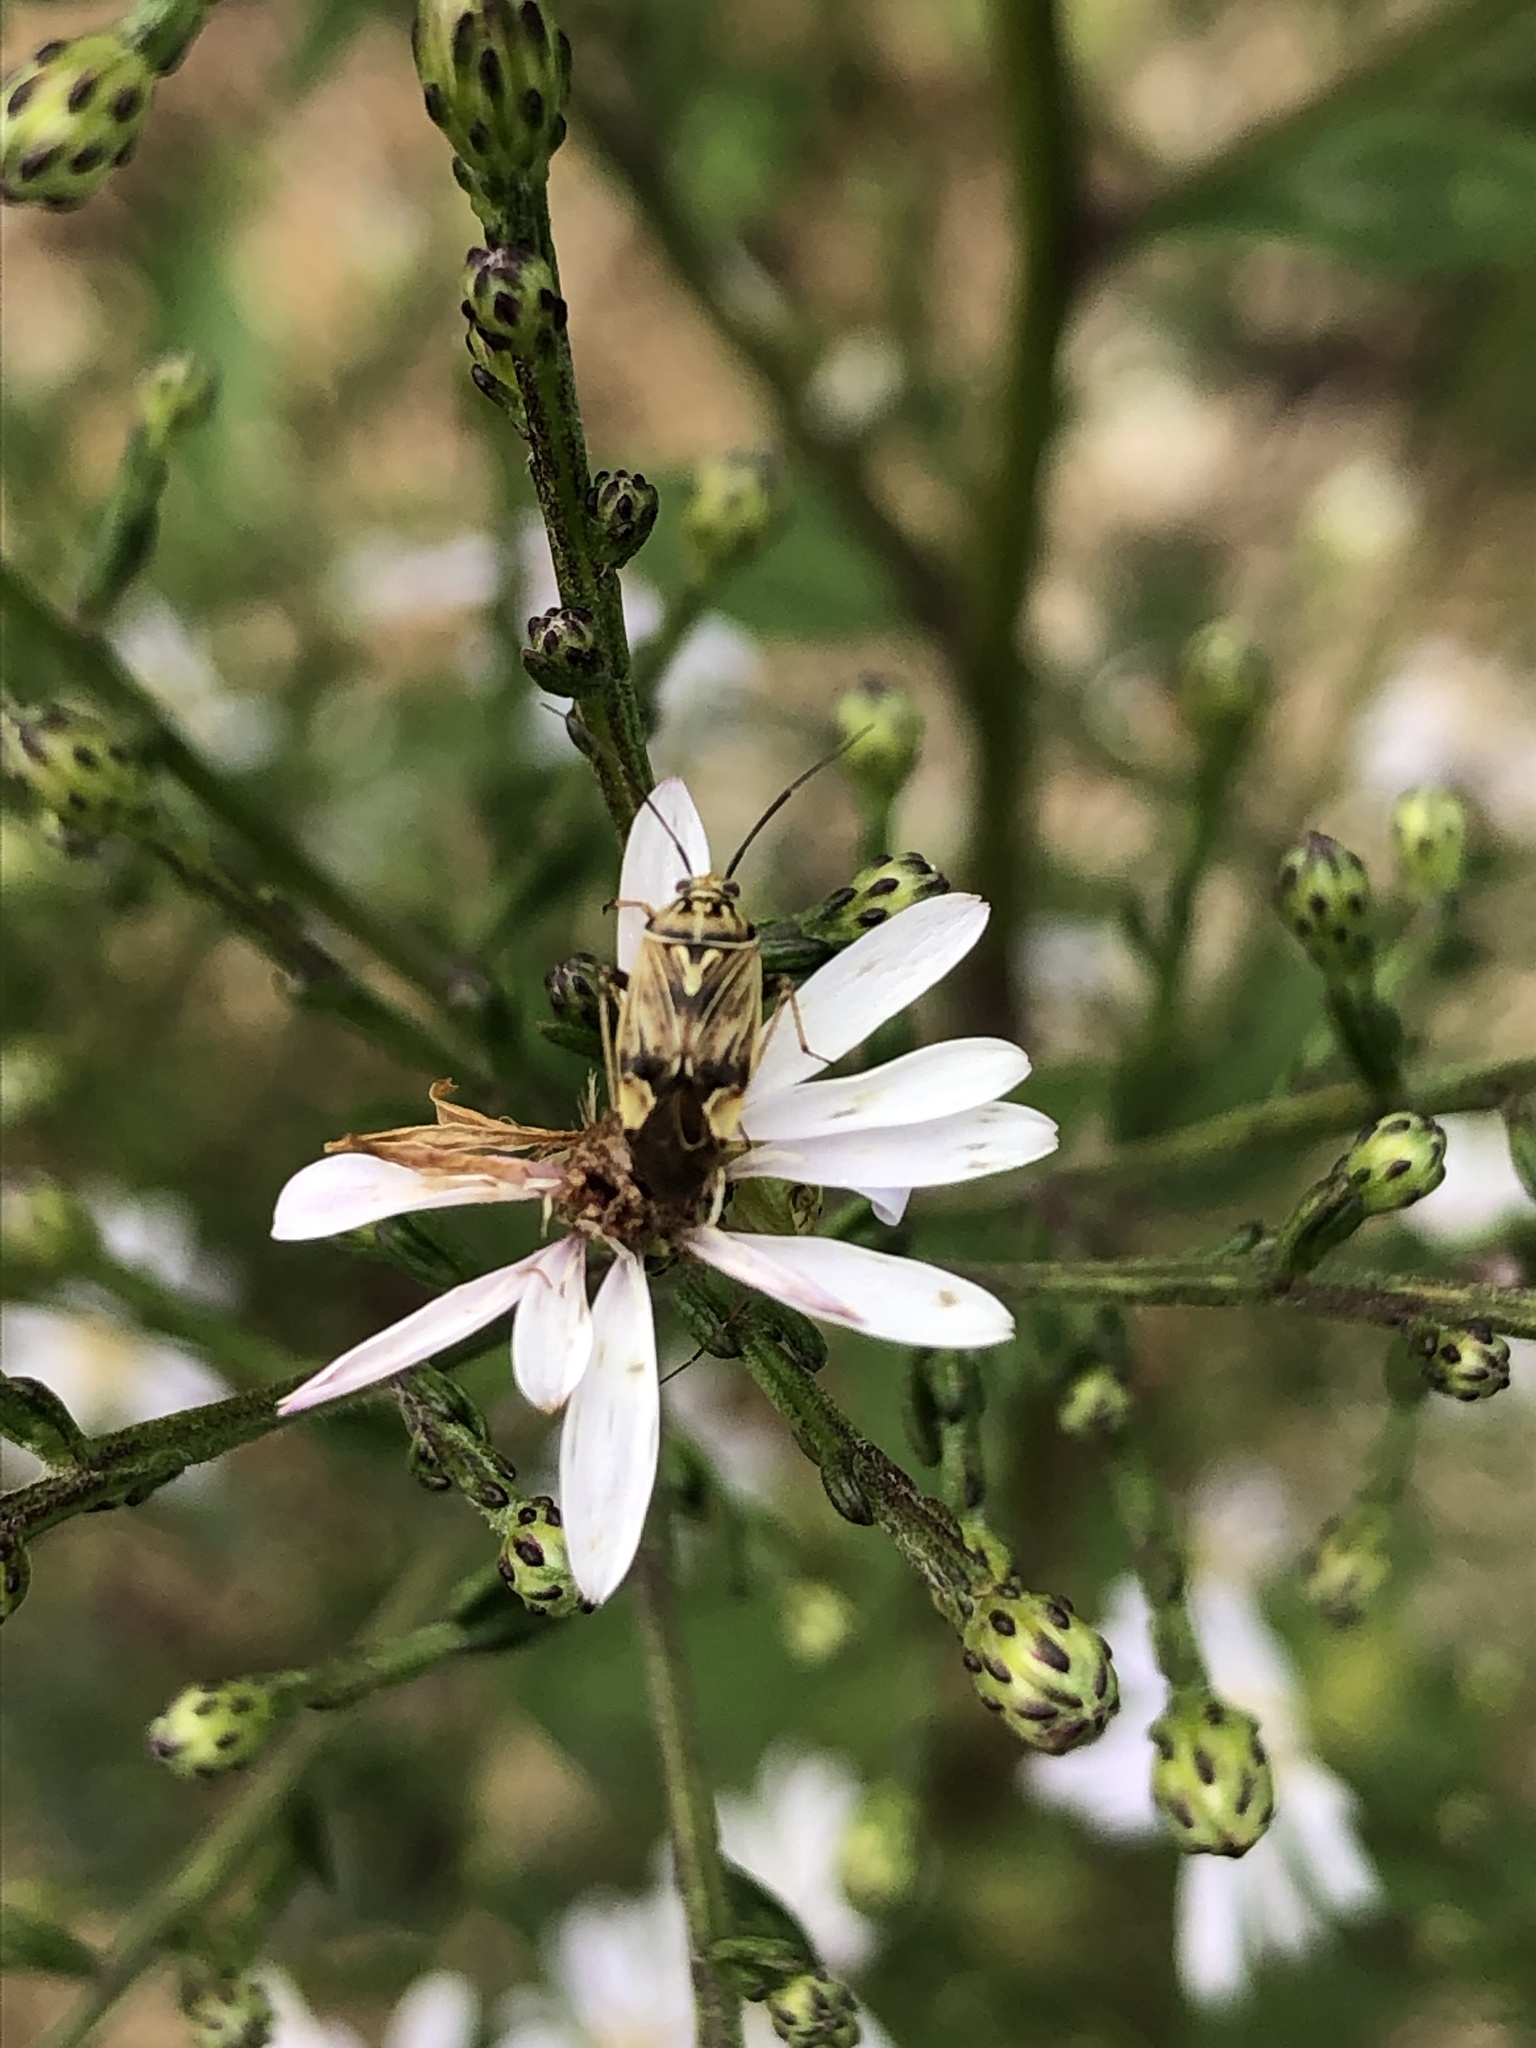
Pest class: lygus_bug